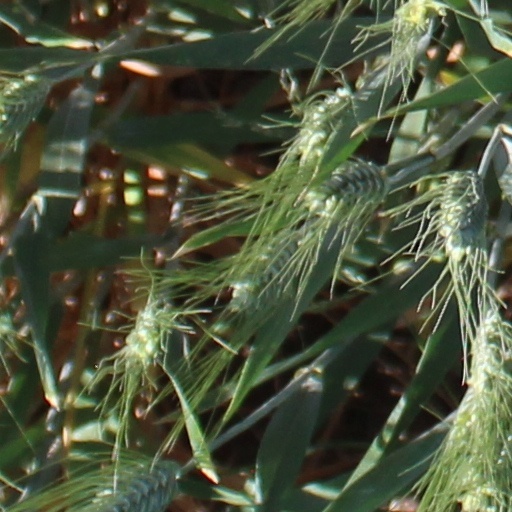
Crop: wheat